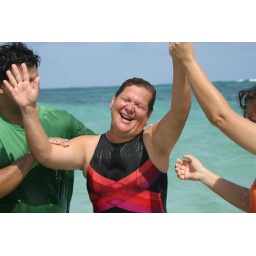
A woman raises from the water in freedom and excitement at her beach baptism in Cuba.